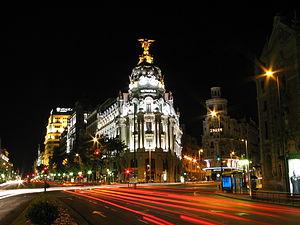
Madrid /ma.dʁid/ est la capitale et la plus grande ville d'Espagne. Située dans la partie centrale du royaume d'Espagne, elle est également la capitale et la ville la plus peuplée de la Communauté de Madrid. En tant que capitale d'État, elle abrite la plupart des institutions politiques du pays, dont la résidence royale, le siège du gouvernement et le Parlement.